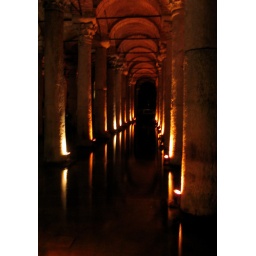
Very atmospheric in this subterranean water tank under the streets of Istanbul and now home to some healthy-looking carp.